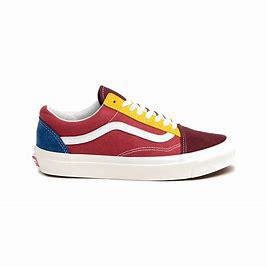
Brand: Vans
Model: Old Skool 36 DX